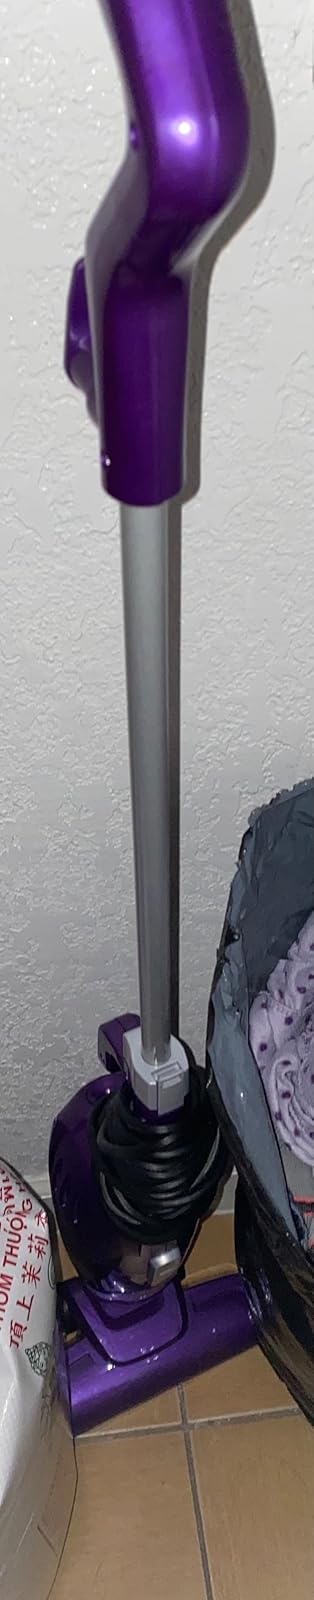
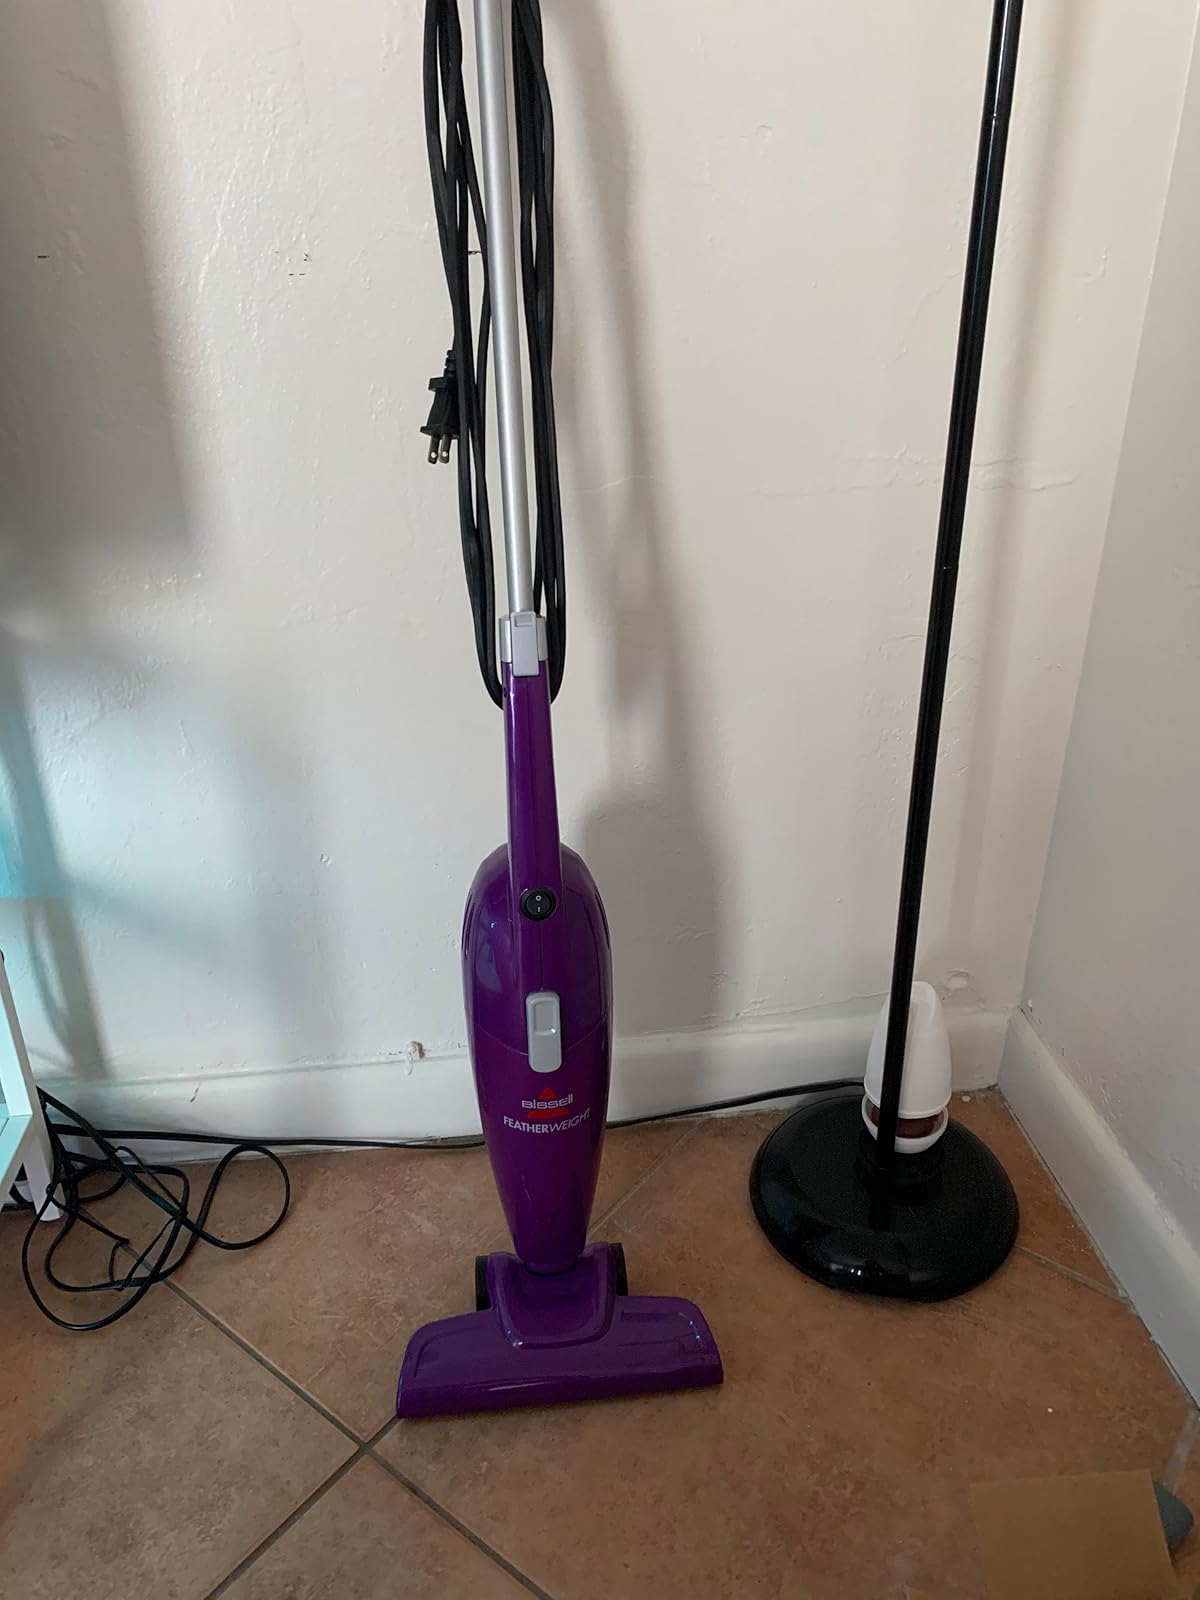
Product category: items_vacuum
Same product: yes